Garadi (film)

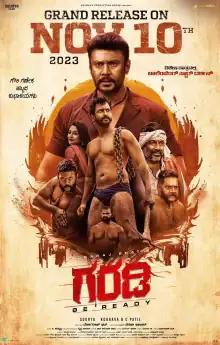
Theatrical release poster

Garadi is a 2023 Indian Kannada-language sports drama film directed and co-written by Yogaraj Bhat and produced by Vanaja Patil. The film stars Yashas Surya and B. C. Patil in the lead roles, while Sonal Monteiro, Sujay Belur, P. Ravishankar and Tejaswini Prakash appear in pivotal roles. Darshan makes a special appearance in the film. The music is composed by V. Harikrishna, while the cinematography and editing were handled by Niranjan Babu and Suresh Urs.